The Wedding at Cana (Veronese)

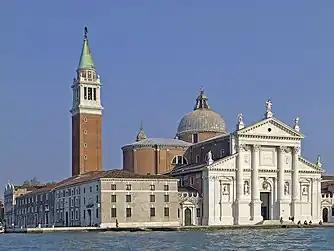
In 1562, the Benedictine monks commissioned Paolo Veronese to realise "The Wedding Feast at Cana" as a monumental painting (6.77 m × 9.94 m) to occupy the back wall of the monastery's refectory, at the San Giorgio Monastery, Venice.

At Venice, on 6 June 1562, the Black Monks of the Order of Saint Benedict (OSB) commissioned Paolo Veronese to realise a monumental painting (6.77 m ×× 9.94 m) to decorate the far wall of the monastery's new refectory, designed by the architect Andrea Palladio, at the San Giorgio Monastery, on the eponymous island. In their business contract for the commission of "The Wedding Feast at Cana", the Benedictine monks stipulated that Veronese be paid 324 ducats; be paid the costs of his personal and domestic maintenance; be provided a barrel of wine; and be fed in the refectory.